Rouhollah Bagheri

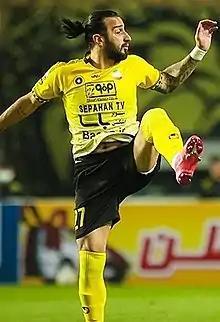
Bagheri with Sepahan in 2021

Rouhollah Bagheri (born 12 February 1991) is an Iranian footballer who played as a forward for Iranian football club Sepahan in the Persian Gulf Pro League.